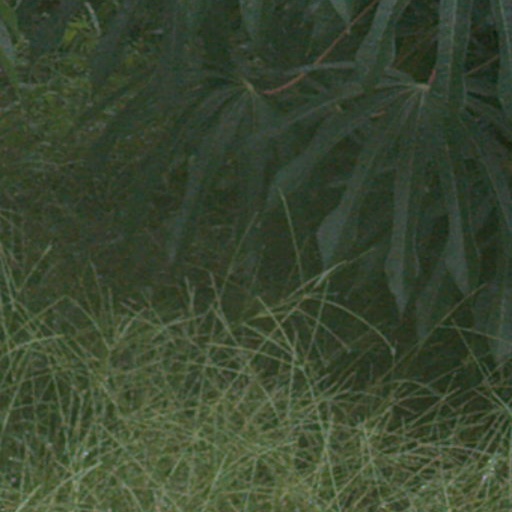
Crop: cassava